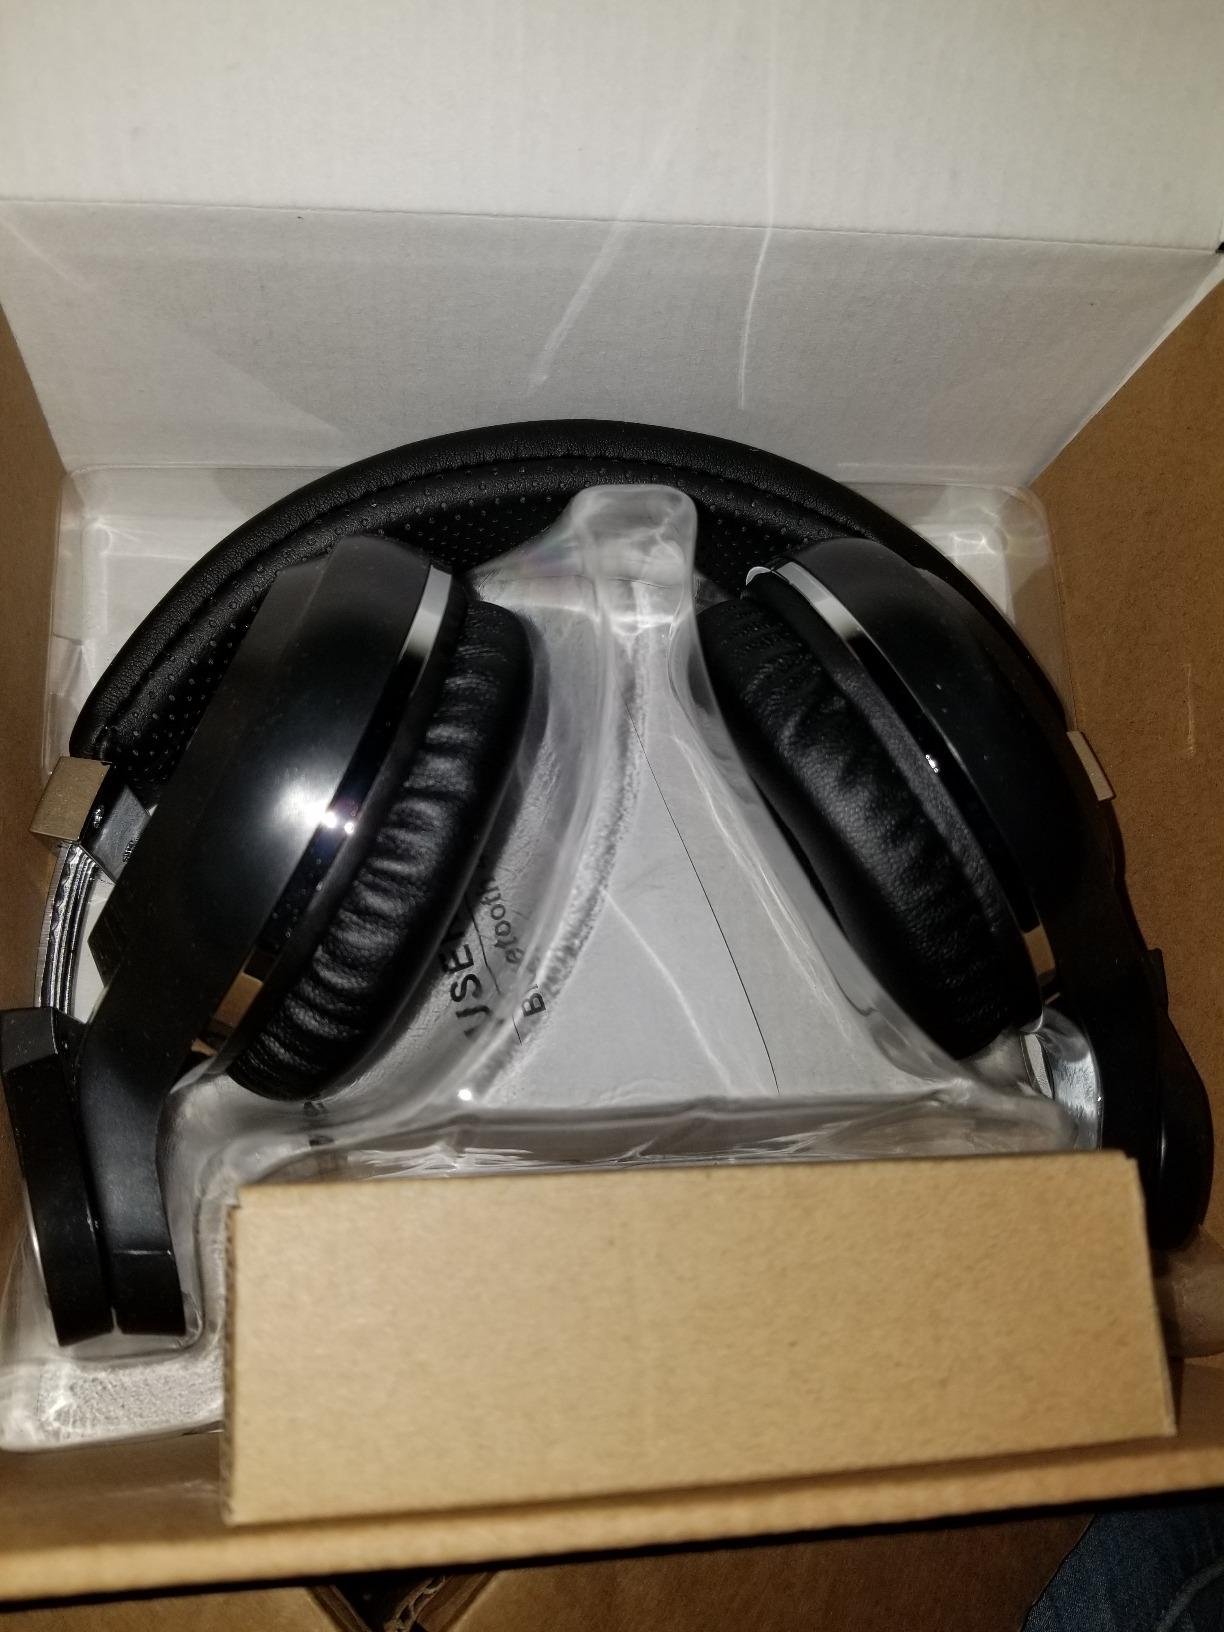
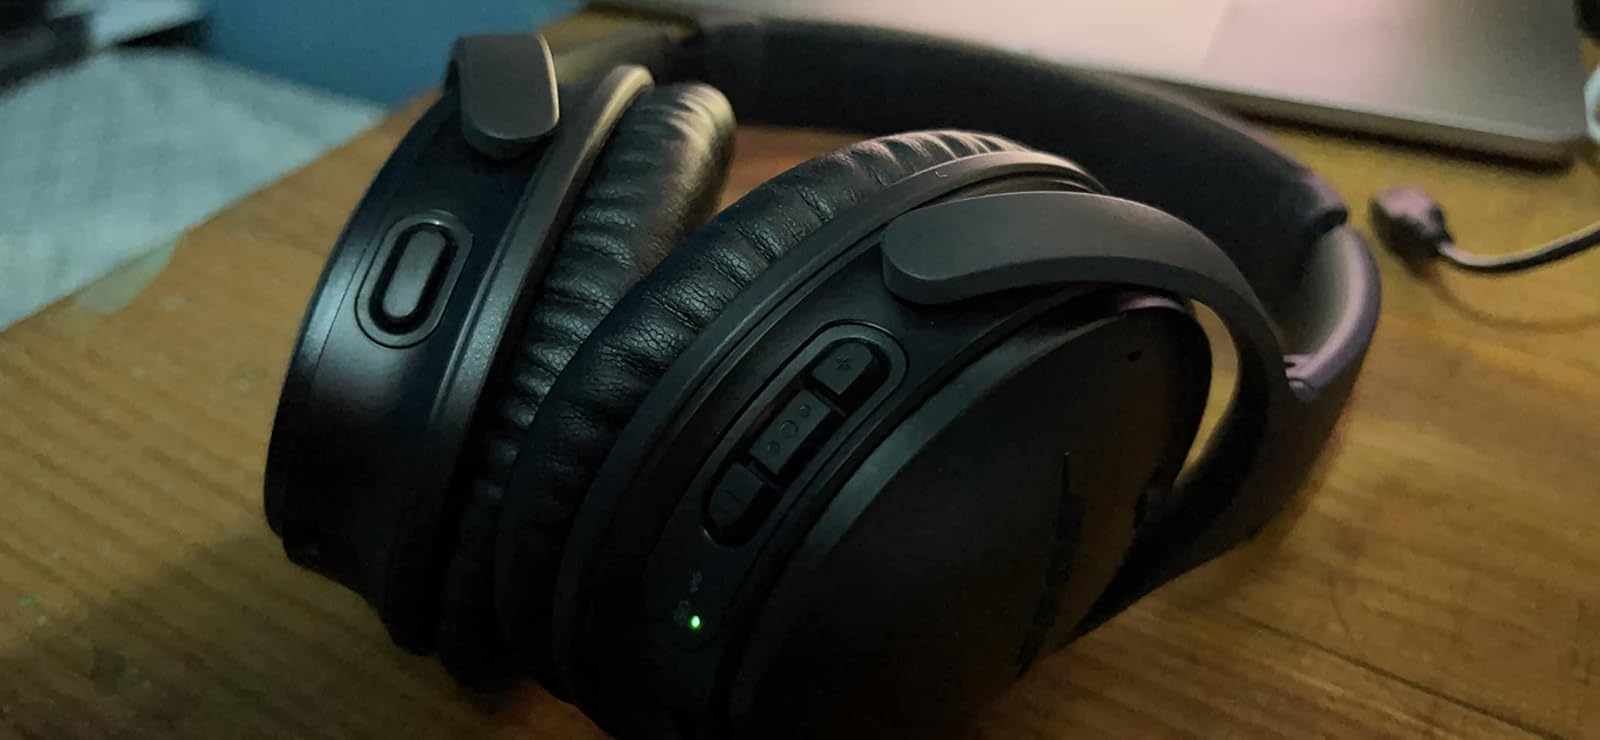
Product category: headphones
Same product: no